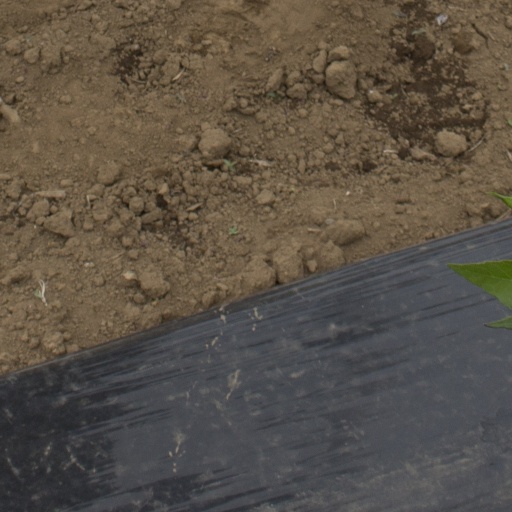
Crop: Jerusalem artichoke